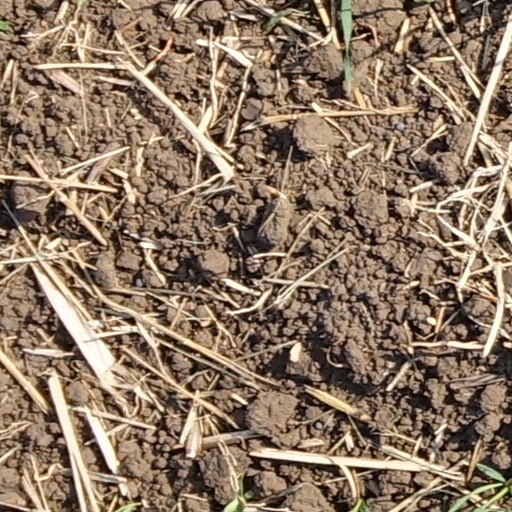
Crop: wheat